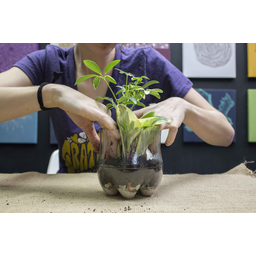
Label: plastic